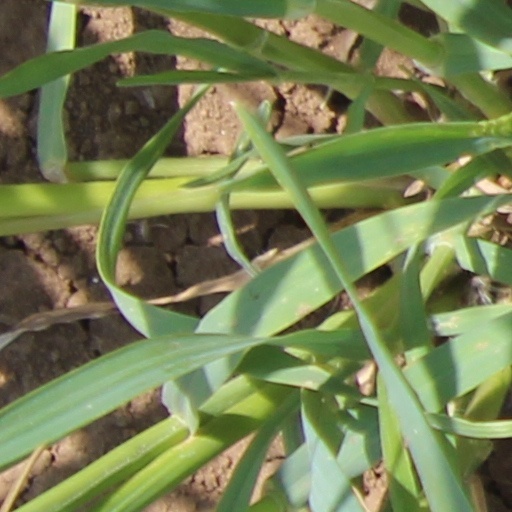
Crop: wheat